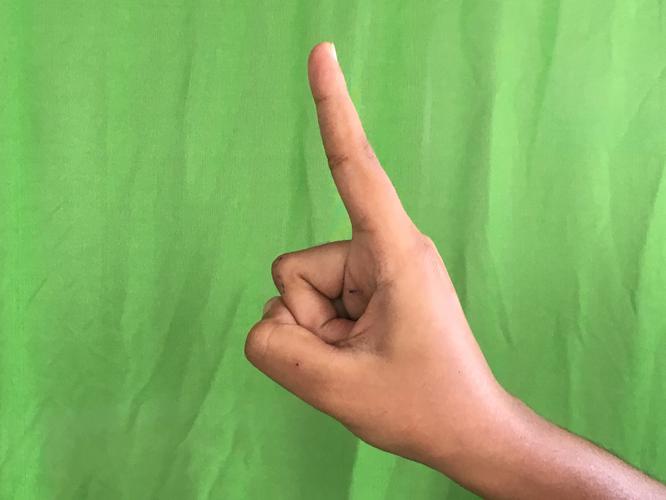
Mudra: Suchi
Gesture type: single_hand